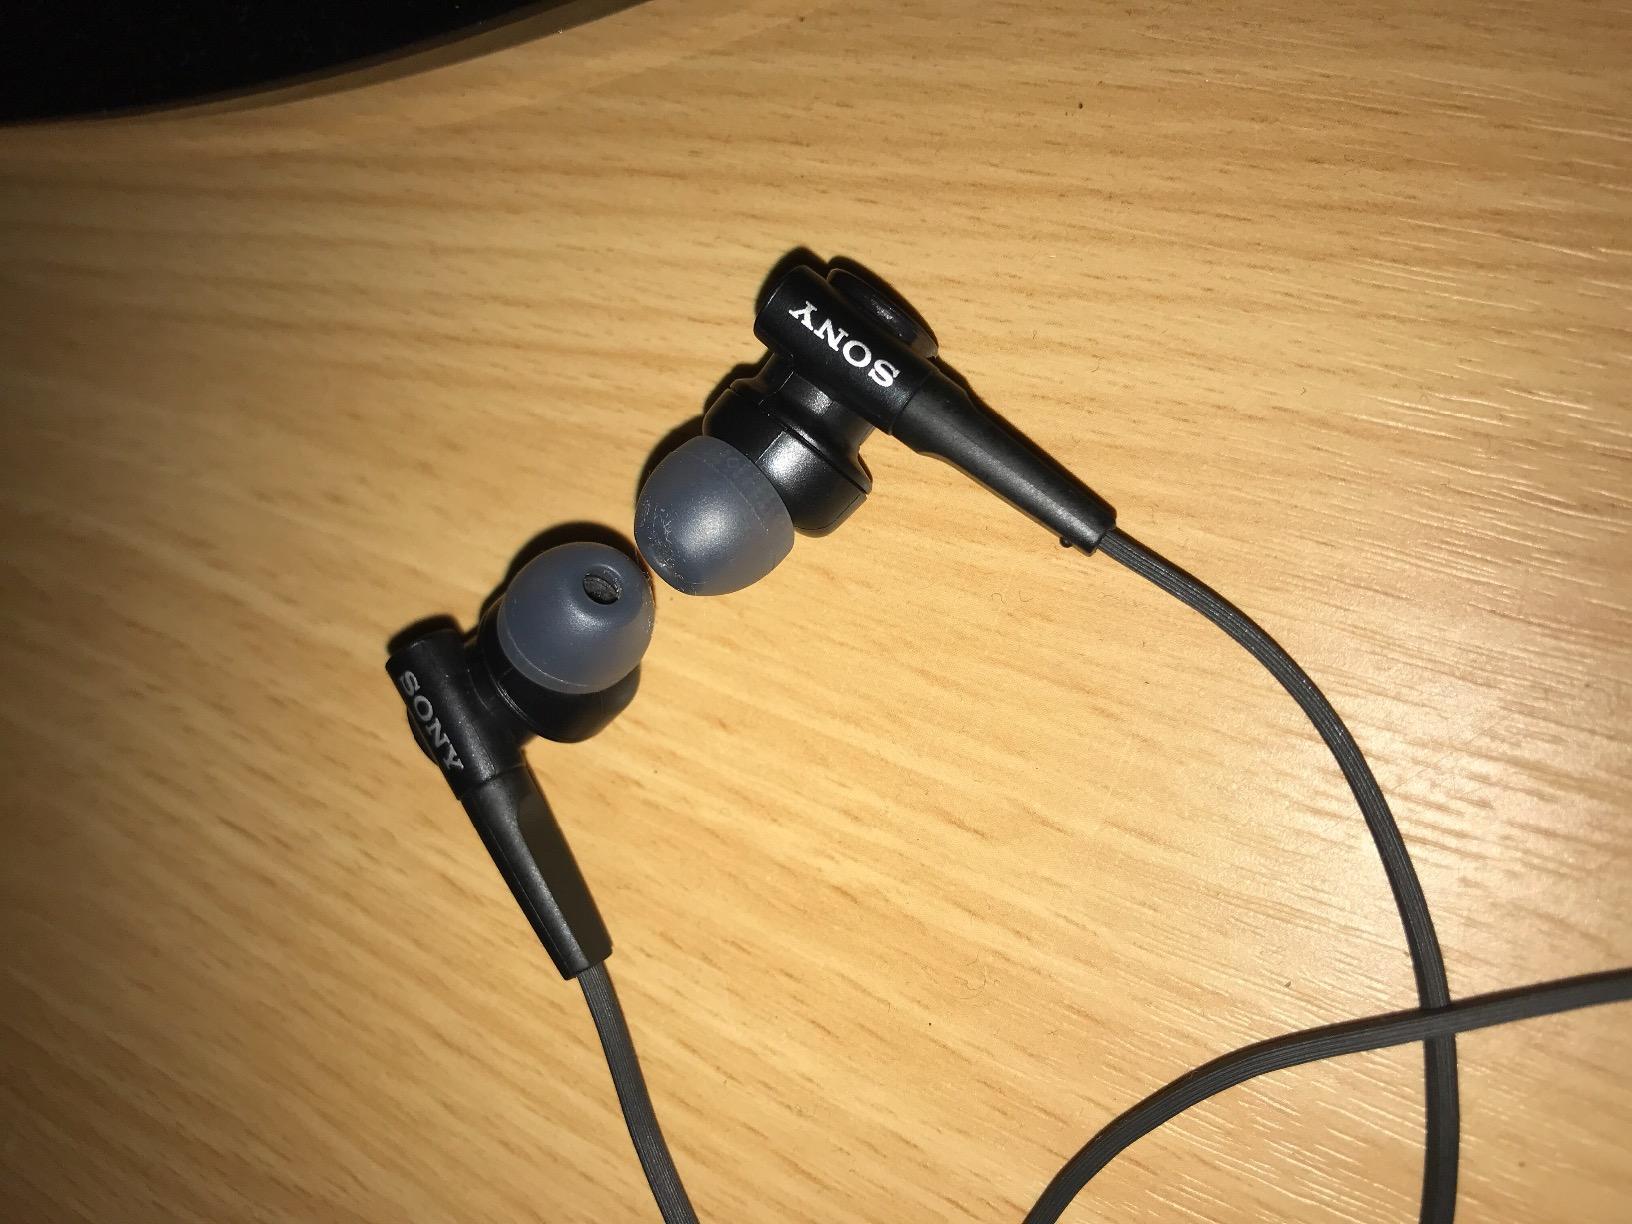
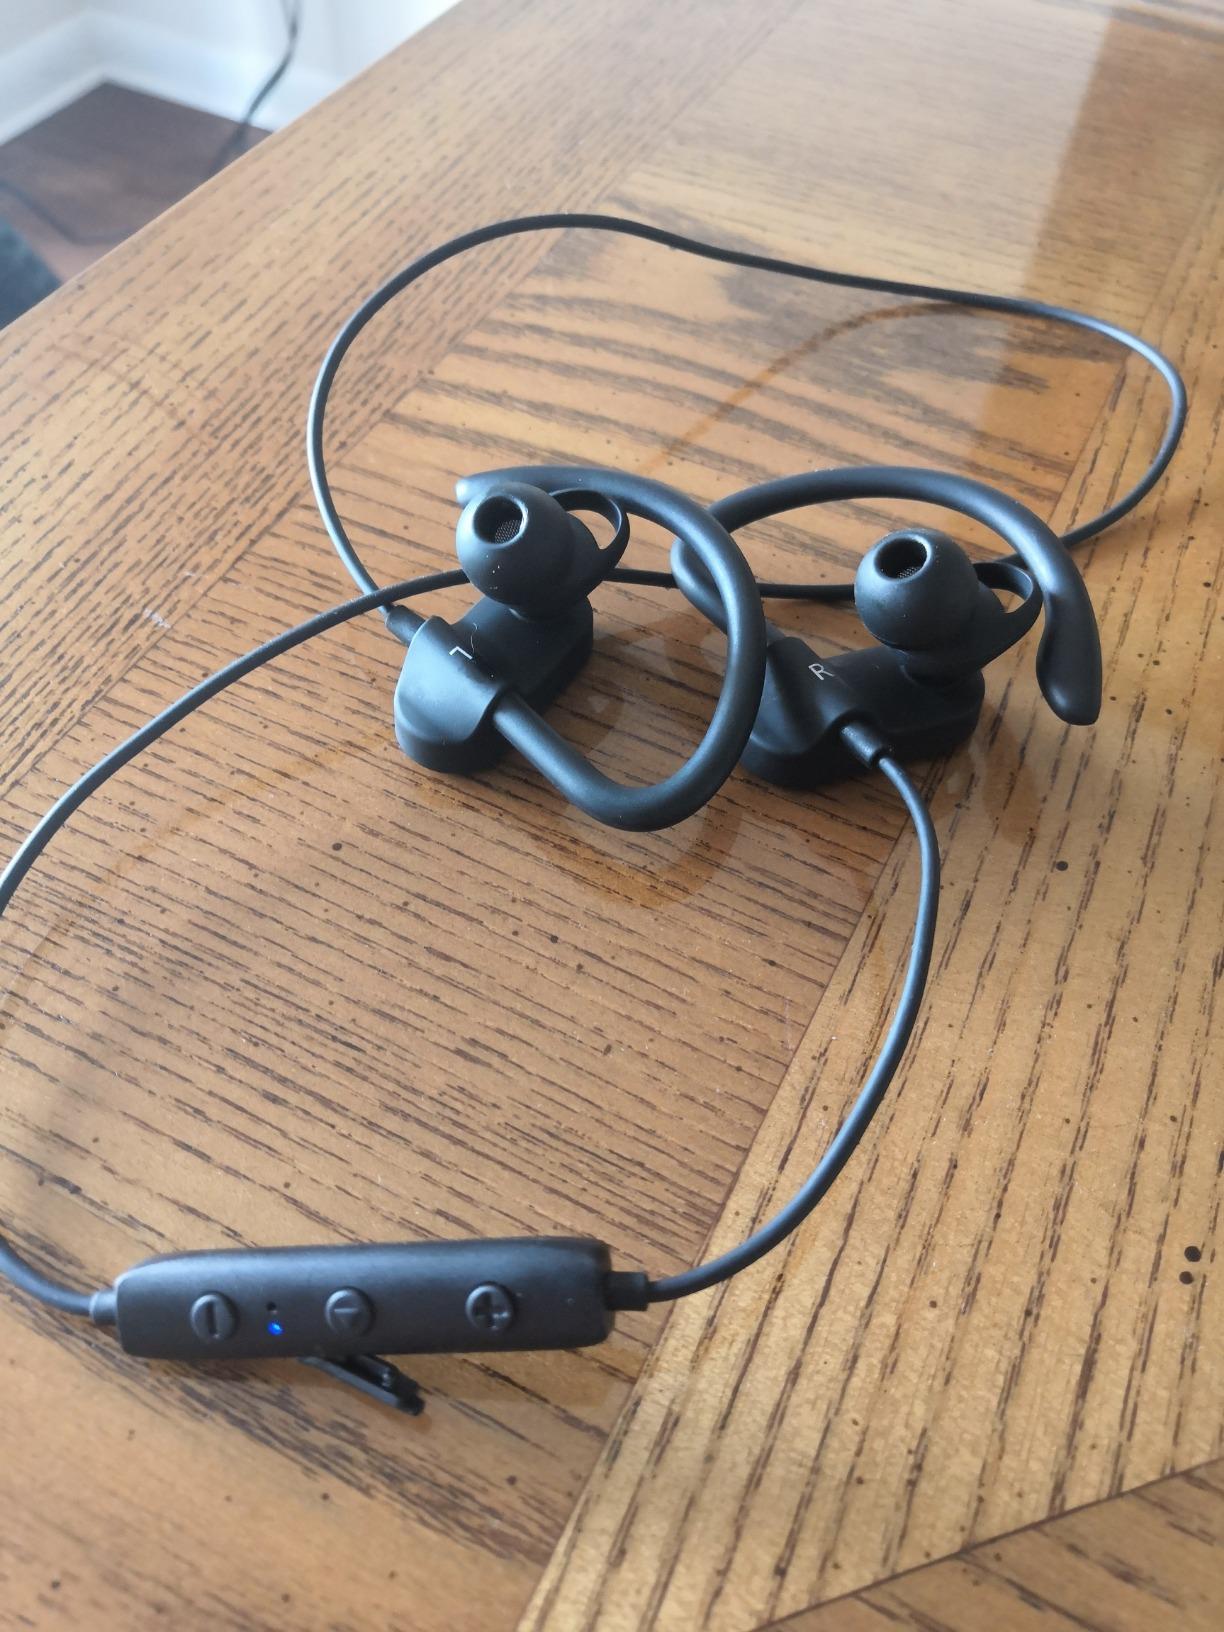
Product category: headphones
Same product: no